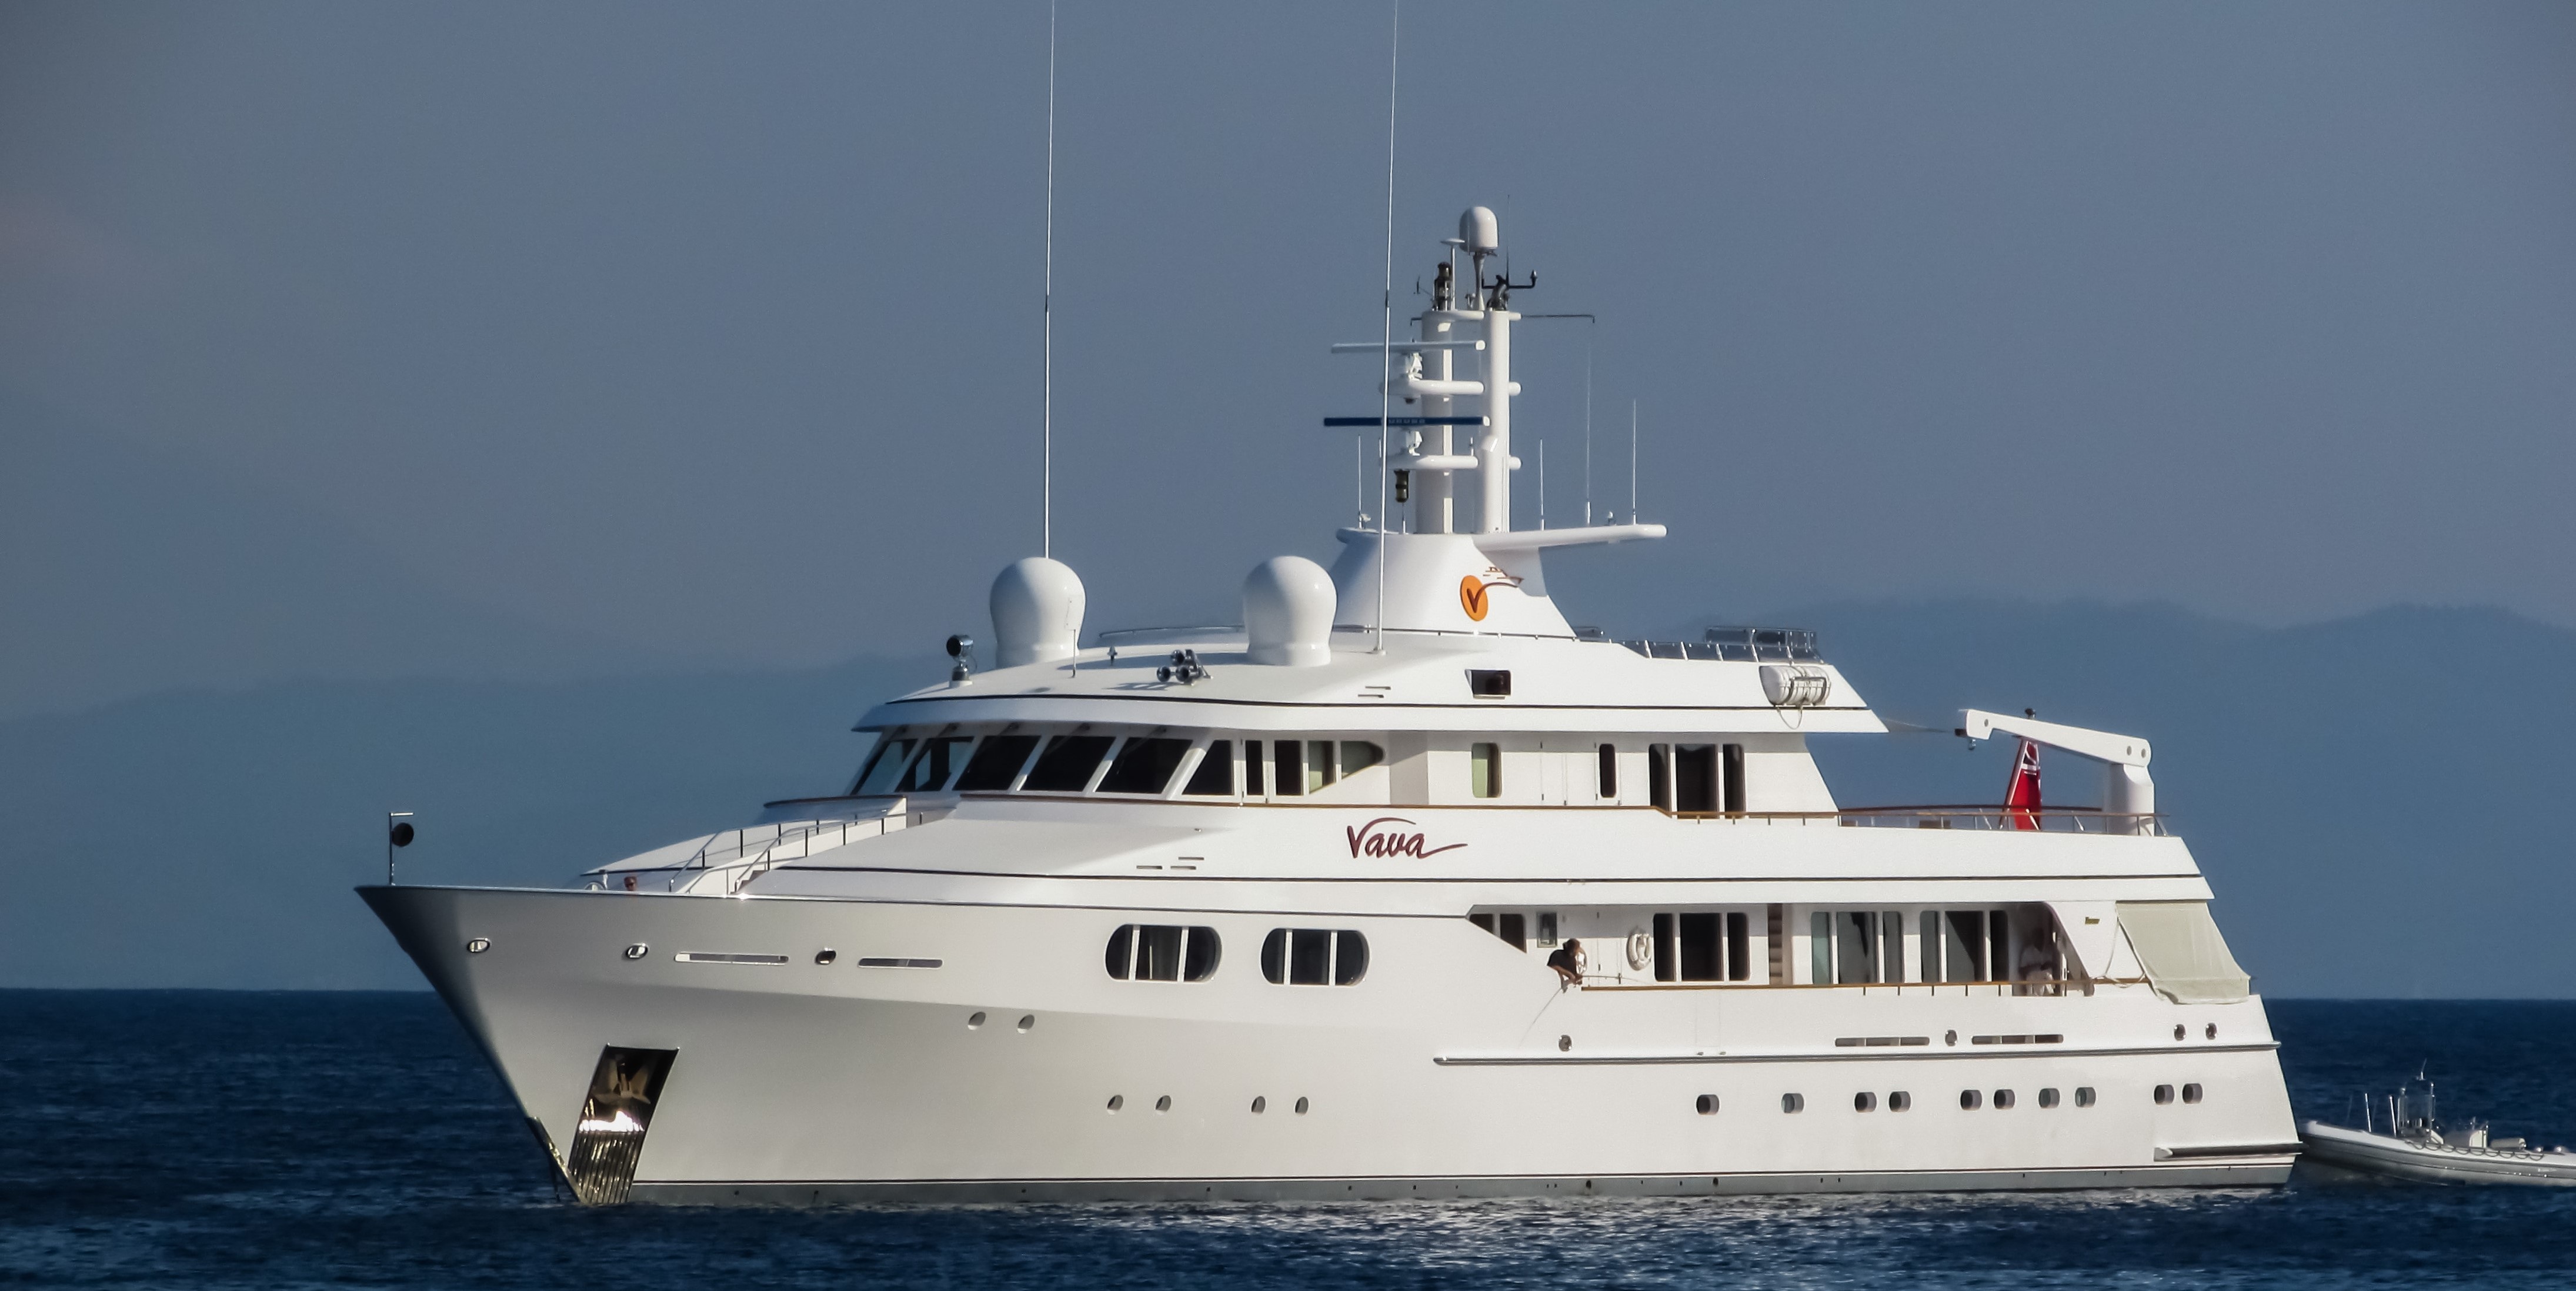
sea, boat, ship, recreation, vessel, vehicle, yacht, tourism, lifestyle, leisure, ferry, luxury, watercraft, wealth, motor ship, passenger ship, luxury yacht